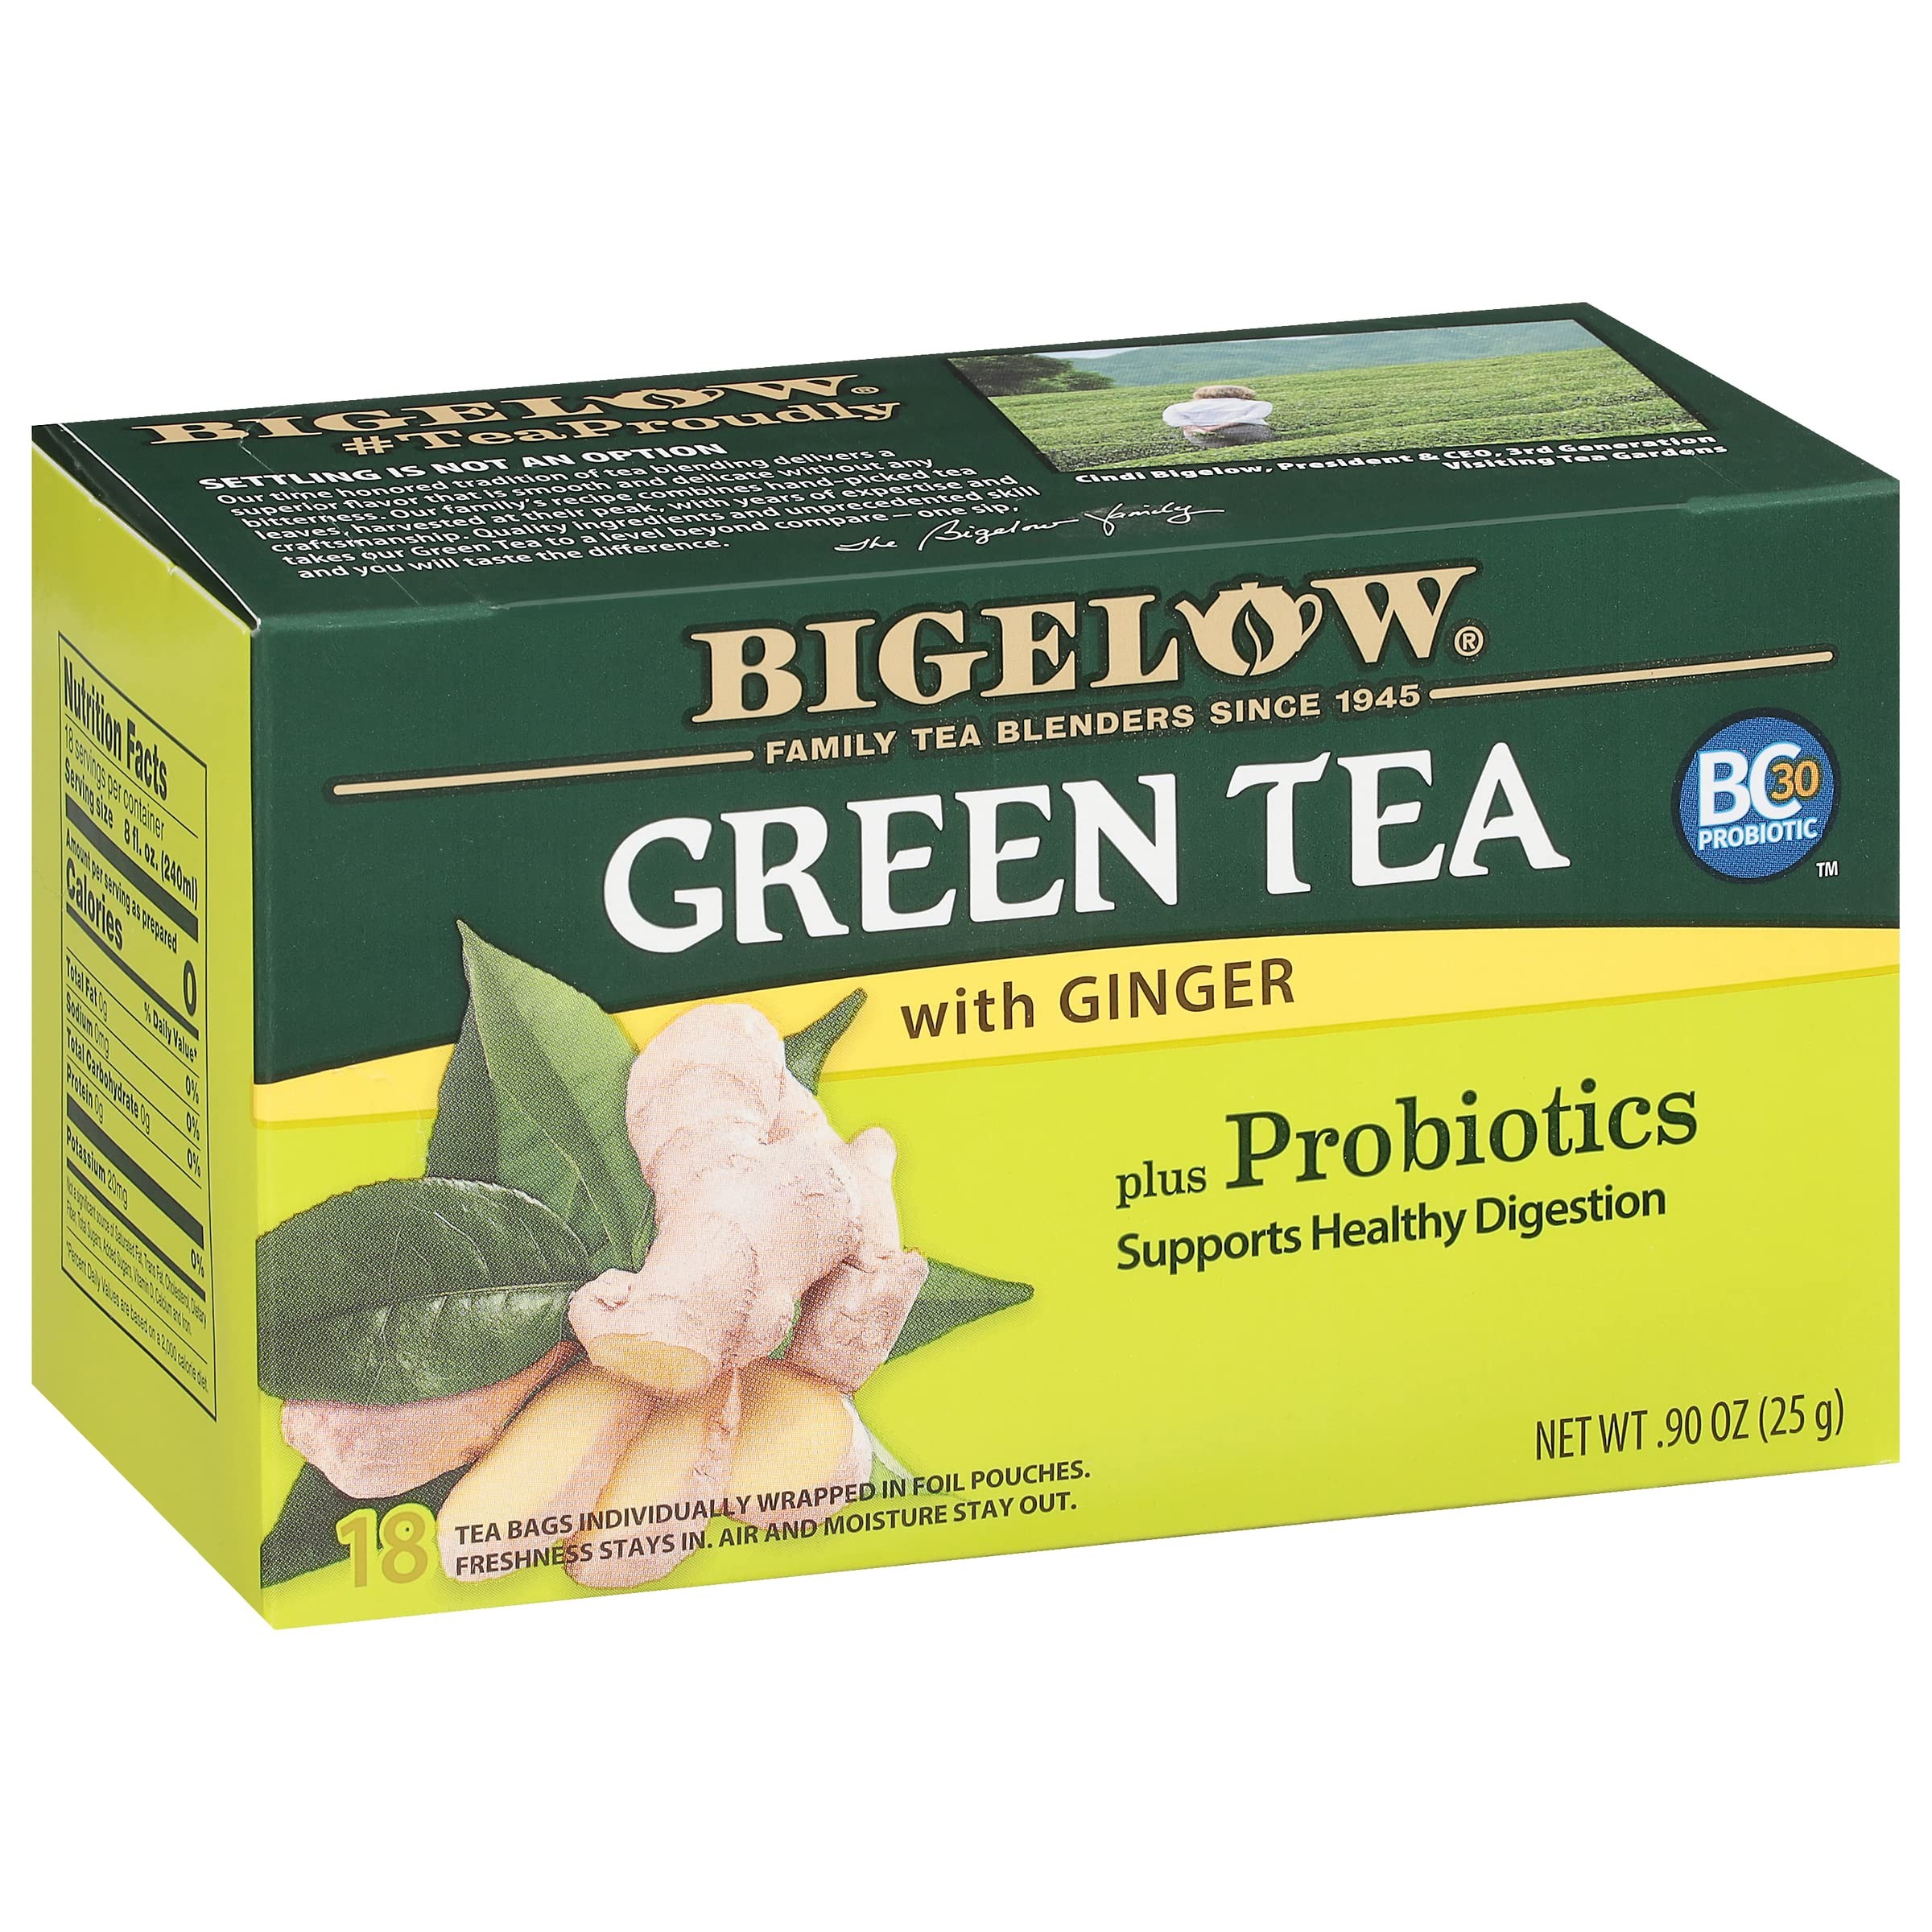
Item Name: Bigelow Tea Green Tea with Ginger Plus Probiotics, Caffeinated, 18 Count, (Pack of 1), 18 Total Tea Bags
Bullet Point 1: Product Type:Tea
Bullet Point 2: Item Package Dimension:7.112 cm L X 8.001 cm W X 13.4874 cm H
Bullet Point 3: Item Package Weight:2.1 ozs
Bullet Point 4: Country Of Origin: United States
Value: 18.0
Unit: Count

Price: 3.34